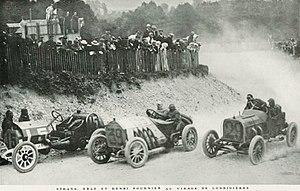
Virage de Londinières, au Grand Prix de l'A.C.F. 1908 - La Vie au Grand Air, le 18 juillet 1908, p.53
Le Grand Prix automobile de France 1908 est un Grand Prix organisé par l'Automobile Club de France qui s'est tenu à Dieppe le 7 juillet 1908.